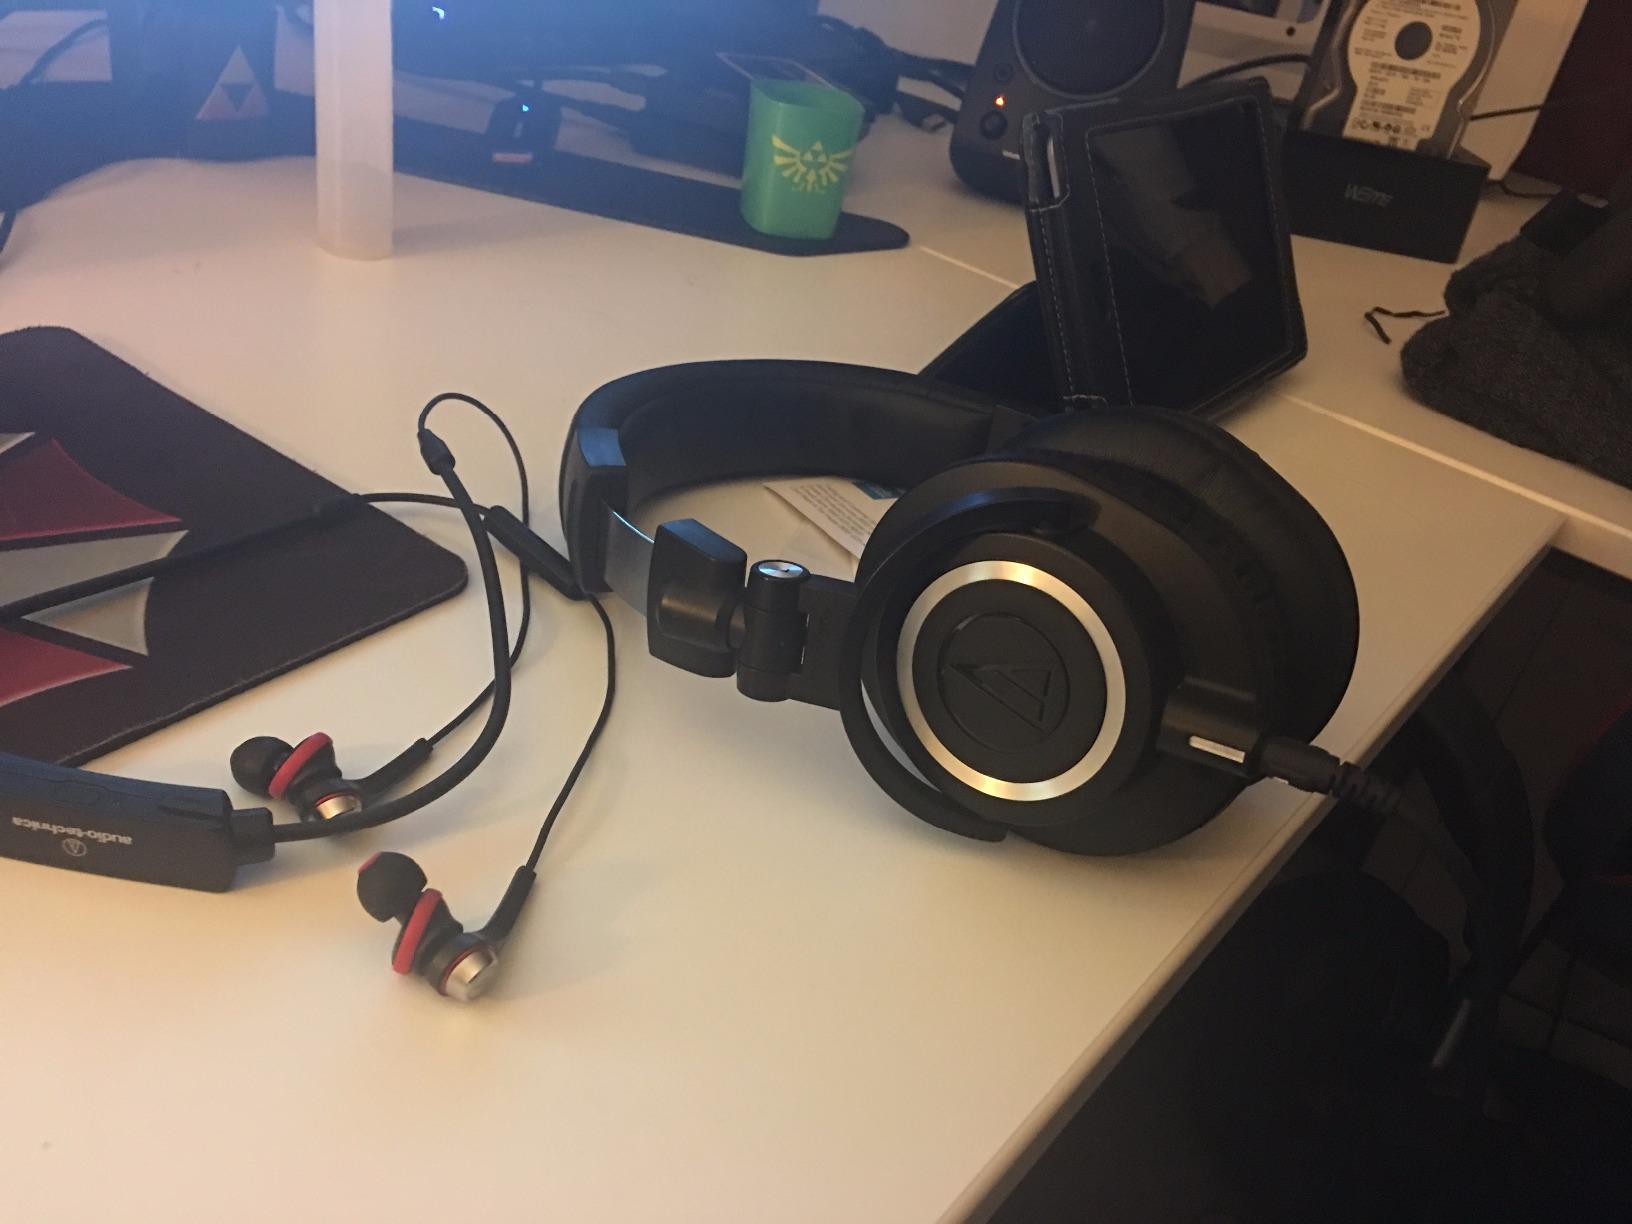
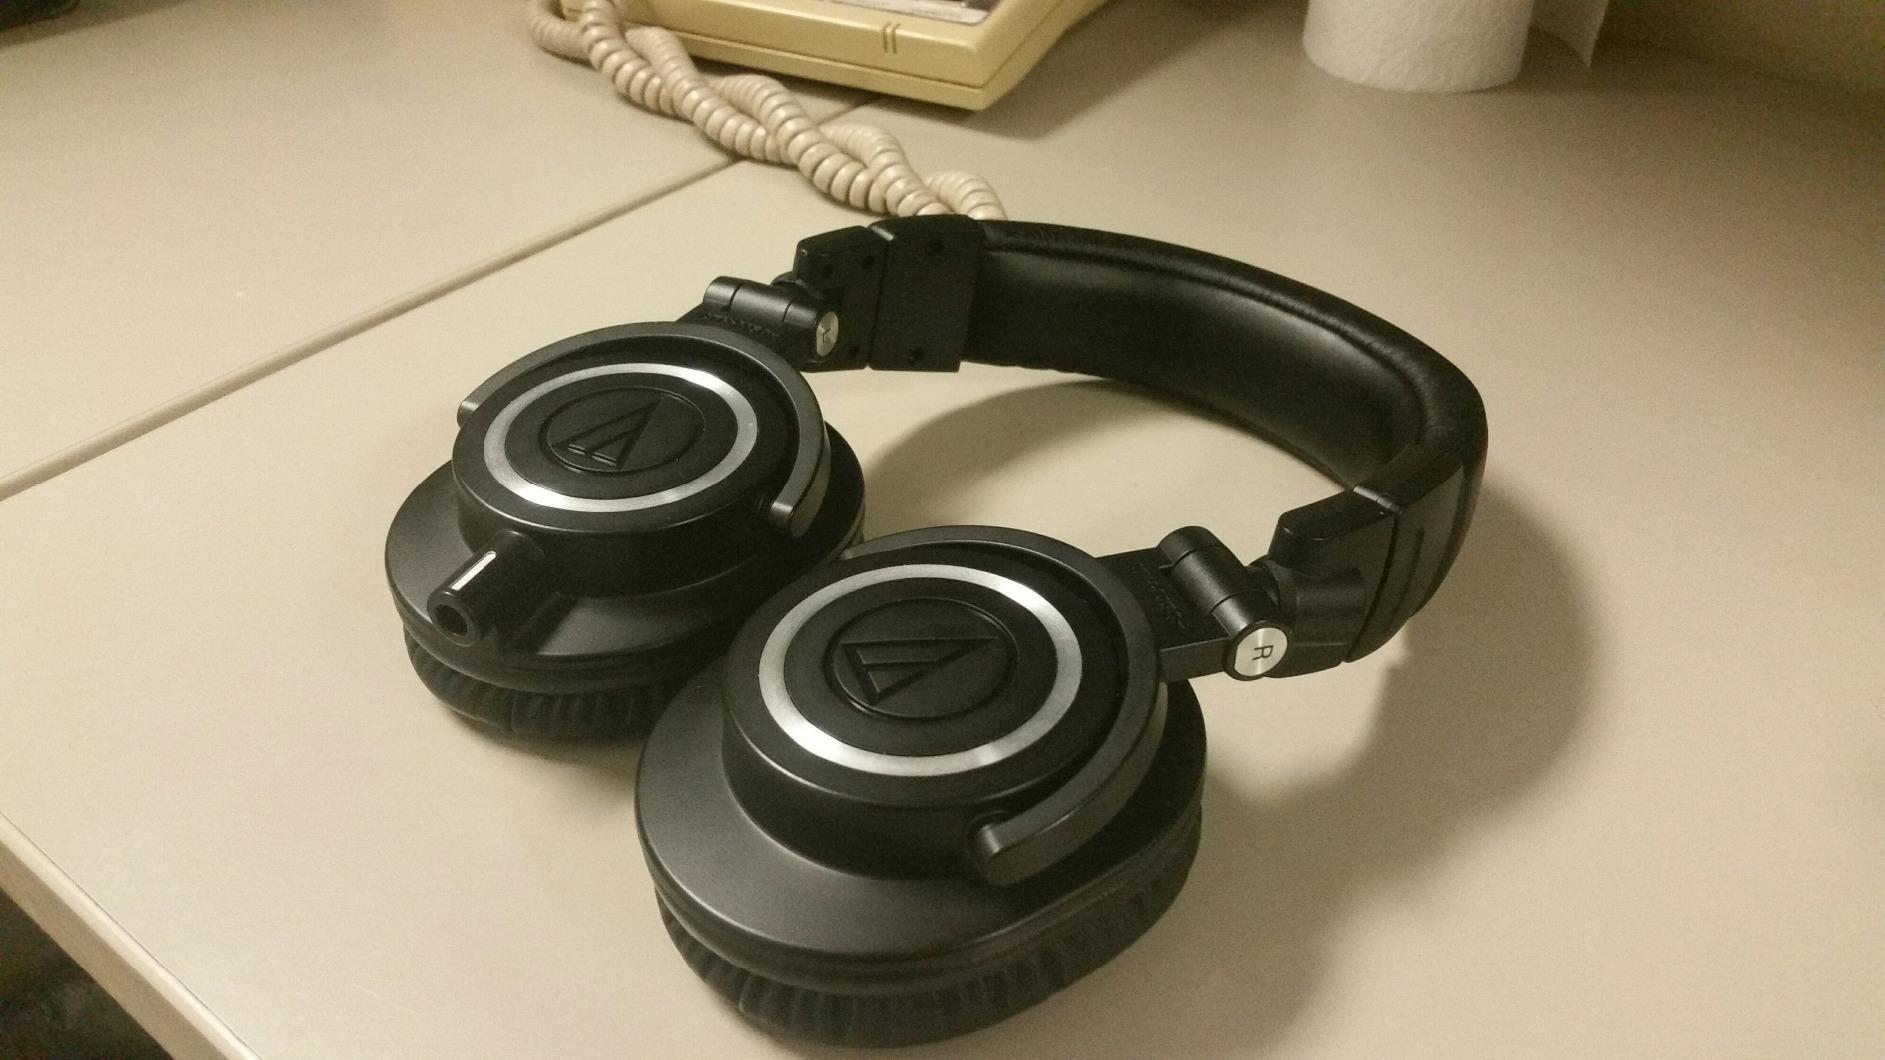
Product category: headphones
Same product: yes